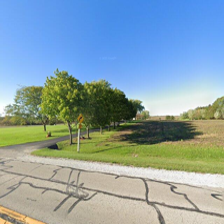
Label: streetView